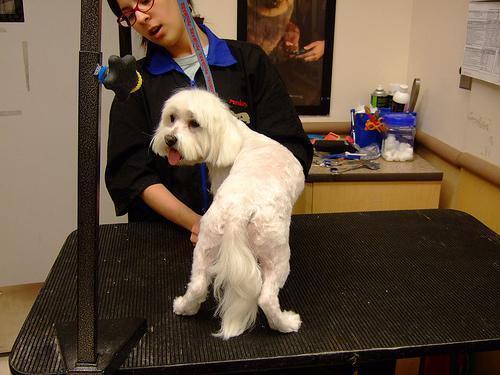
Maltese_dog